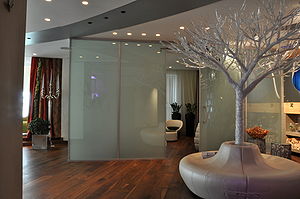
Væg
Dette er den samme væg, hvor glasset er blevet matteret. Væggen fungerer derved som en helt normal væg, der også isolerer for både lyd og temperatur.
Vægkonstruktioner inddeles i hhv. yder- og indervægge. Ydervæggen, der enten kan opføres som en tung- eller let konstruktion, har til formål at føre belastningen fra taget ned i fundamentet, skærme boligen mod nedbør og vind, være modstandsdygtige over for brand samt holde varmen inde i boligen. Indervægge har derimod til formål at inddele boligen efter bygherrens ønske, til bl.a. værelser, bad, køkken, stue mm. Nogle af indervæggene kan ligeledes udføres som bærende konstruktioner. Dette gøres såfremt der bygges over så store spændevidder at bjælkerne, der ligger tværs over væggene, ikke kan optage belastningen fra tagkonstruktionen og derfor skal understøttes flere steder.